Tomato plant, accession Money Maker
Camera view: bottom (45 deg); turntable rotation: 120 degrees
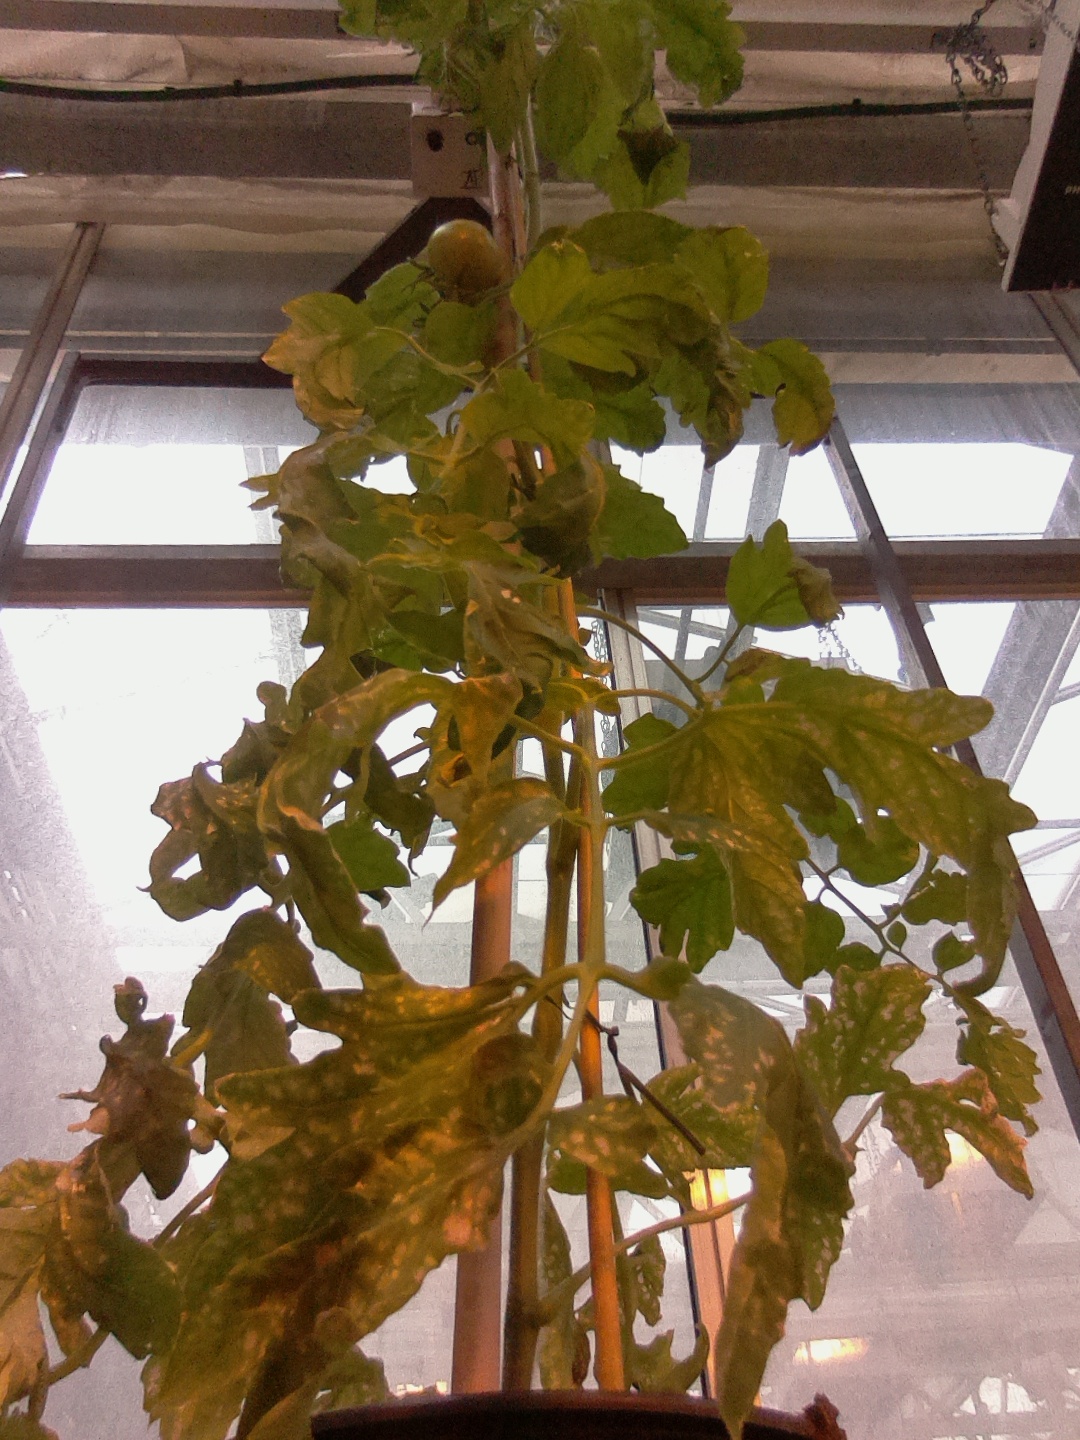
BBCH growth stage 74: 40%-50% of final fruit size